Vince Clarke

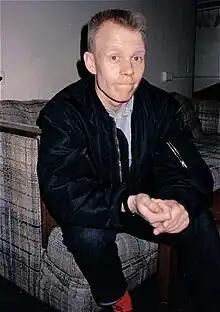
Clarke in San Francisco, 1986

In July 1984, Clarke teamed with Stephen Luscombe of Blancmange, Pandit Dinesh, and Asha Bhosle. The group, West India Company, released a four-track, self-titled EP.